Team 18

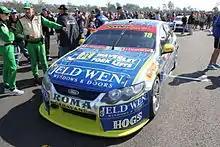
The Ford FG Falcon as driven in 2014 by Jack Perkins

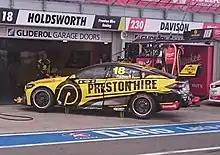
Holden Commodore ZB driven by Lee Holdsworth for Team 18 in the 2018 Virgin Australia Supercars Championship

With the rules governing the use of Racing Entitlement Contracts dictating that Schwerkolt could only lease his to one party for two years, he either had to sell it, lease it to another party, or use it himself. Schwerkolt decided on the latter and came to an agreement with Ford Performance Racing to operate a fully supported customer car as a satellite of the main FPR team in much the same manner as Rod Nash Racing. Alex Davison drove the Jeld-Wen supported car in 2013, taking one podium at the Phillip Island event and finishing the season in 13th. In 2014, Jack Perkins replaced Davison but could only manage 23rd in the championship.